Wertachtal transmitter site

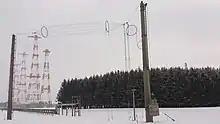
Quadrant-Antenna (omnidirectional for 6 and 7 MHz) to serve central Europe. In the background are the main towers of the Wertachtal shortwave transmitter site.

Other broadcasters using the site included Adventist World Radio from 1996, et Family Radio from 2001.